Saint-Lô

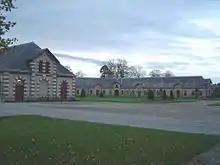
The "Haras National" of Saint-Lô.

The city also has a temple of the Protestant Reformed Church of France. It was built by architect Verrey with the glazing of Max Ingrand and was inaugurated on 23 October 1955.